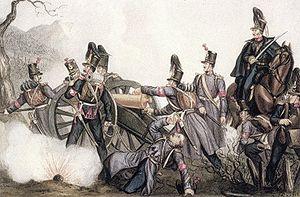
Albert von Escher, né le 20 mai 1833 à Zurich et mort le 16 mai 1905 à Genève, est un artiste peintre aquarelliste suisse. Il était par ailleurs major d'infanterie.